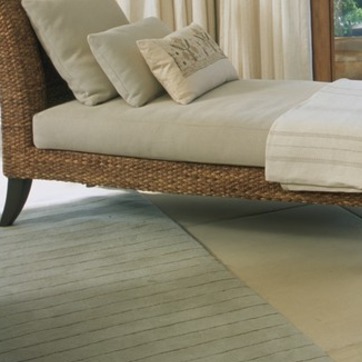
Material: other